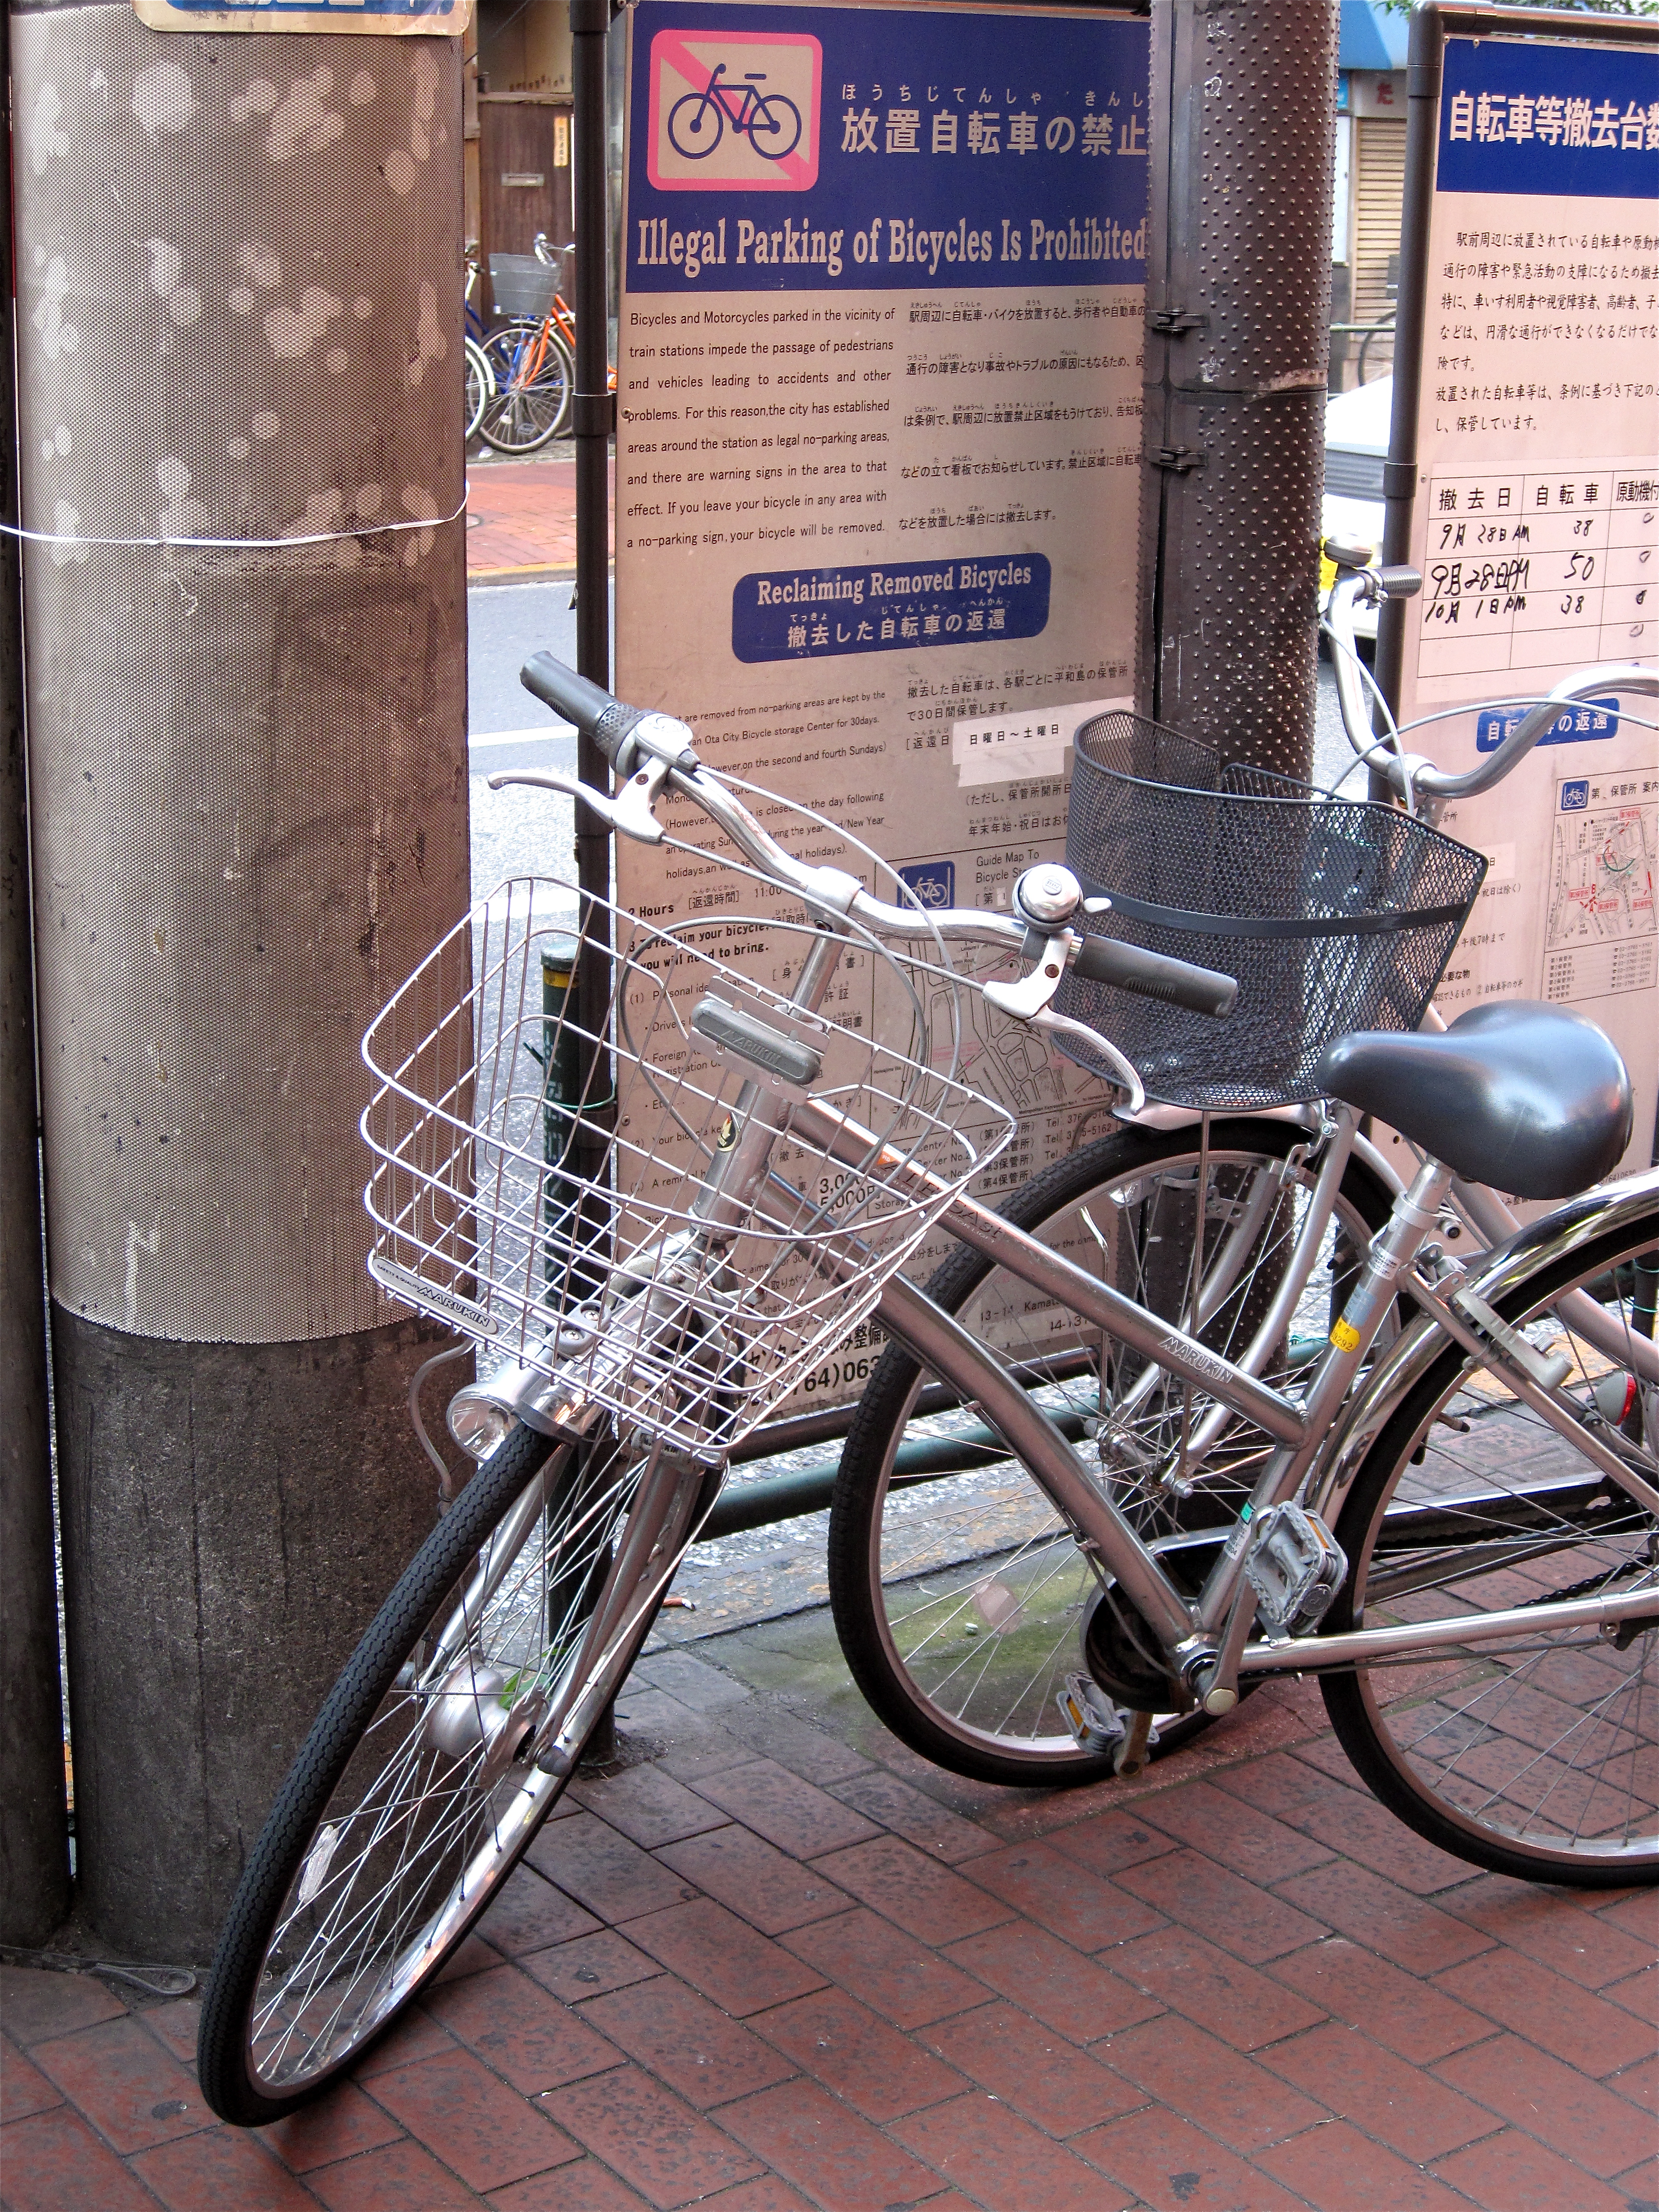
wheel, cart, bicycle, vehicle, motorcycle, japan, sports equipment, land vehicle